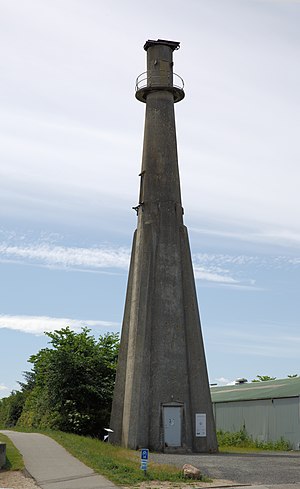
Aeromøllen
Aeromøllen, sommeren 2014
Aeromøllen Bogense
Aeromøllen var en vindmølle, der blev opført i 1942 af FLSmidth for Bogense El-værk på Bogense Havn. Den blev indviet 21. januar 1943 og leverede jævnstrøm. Det var den første vindmølle i Danmark, der udelukkende var beregnet på produktion af elektricitet.